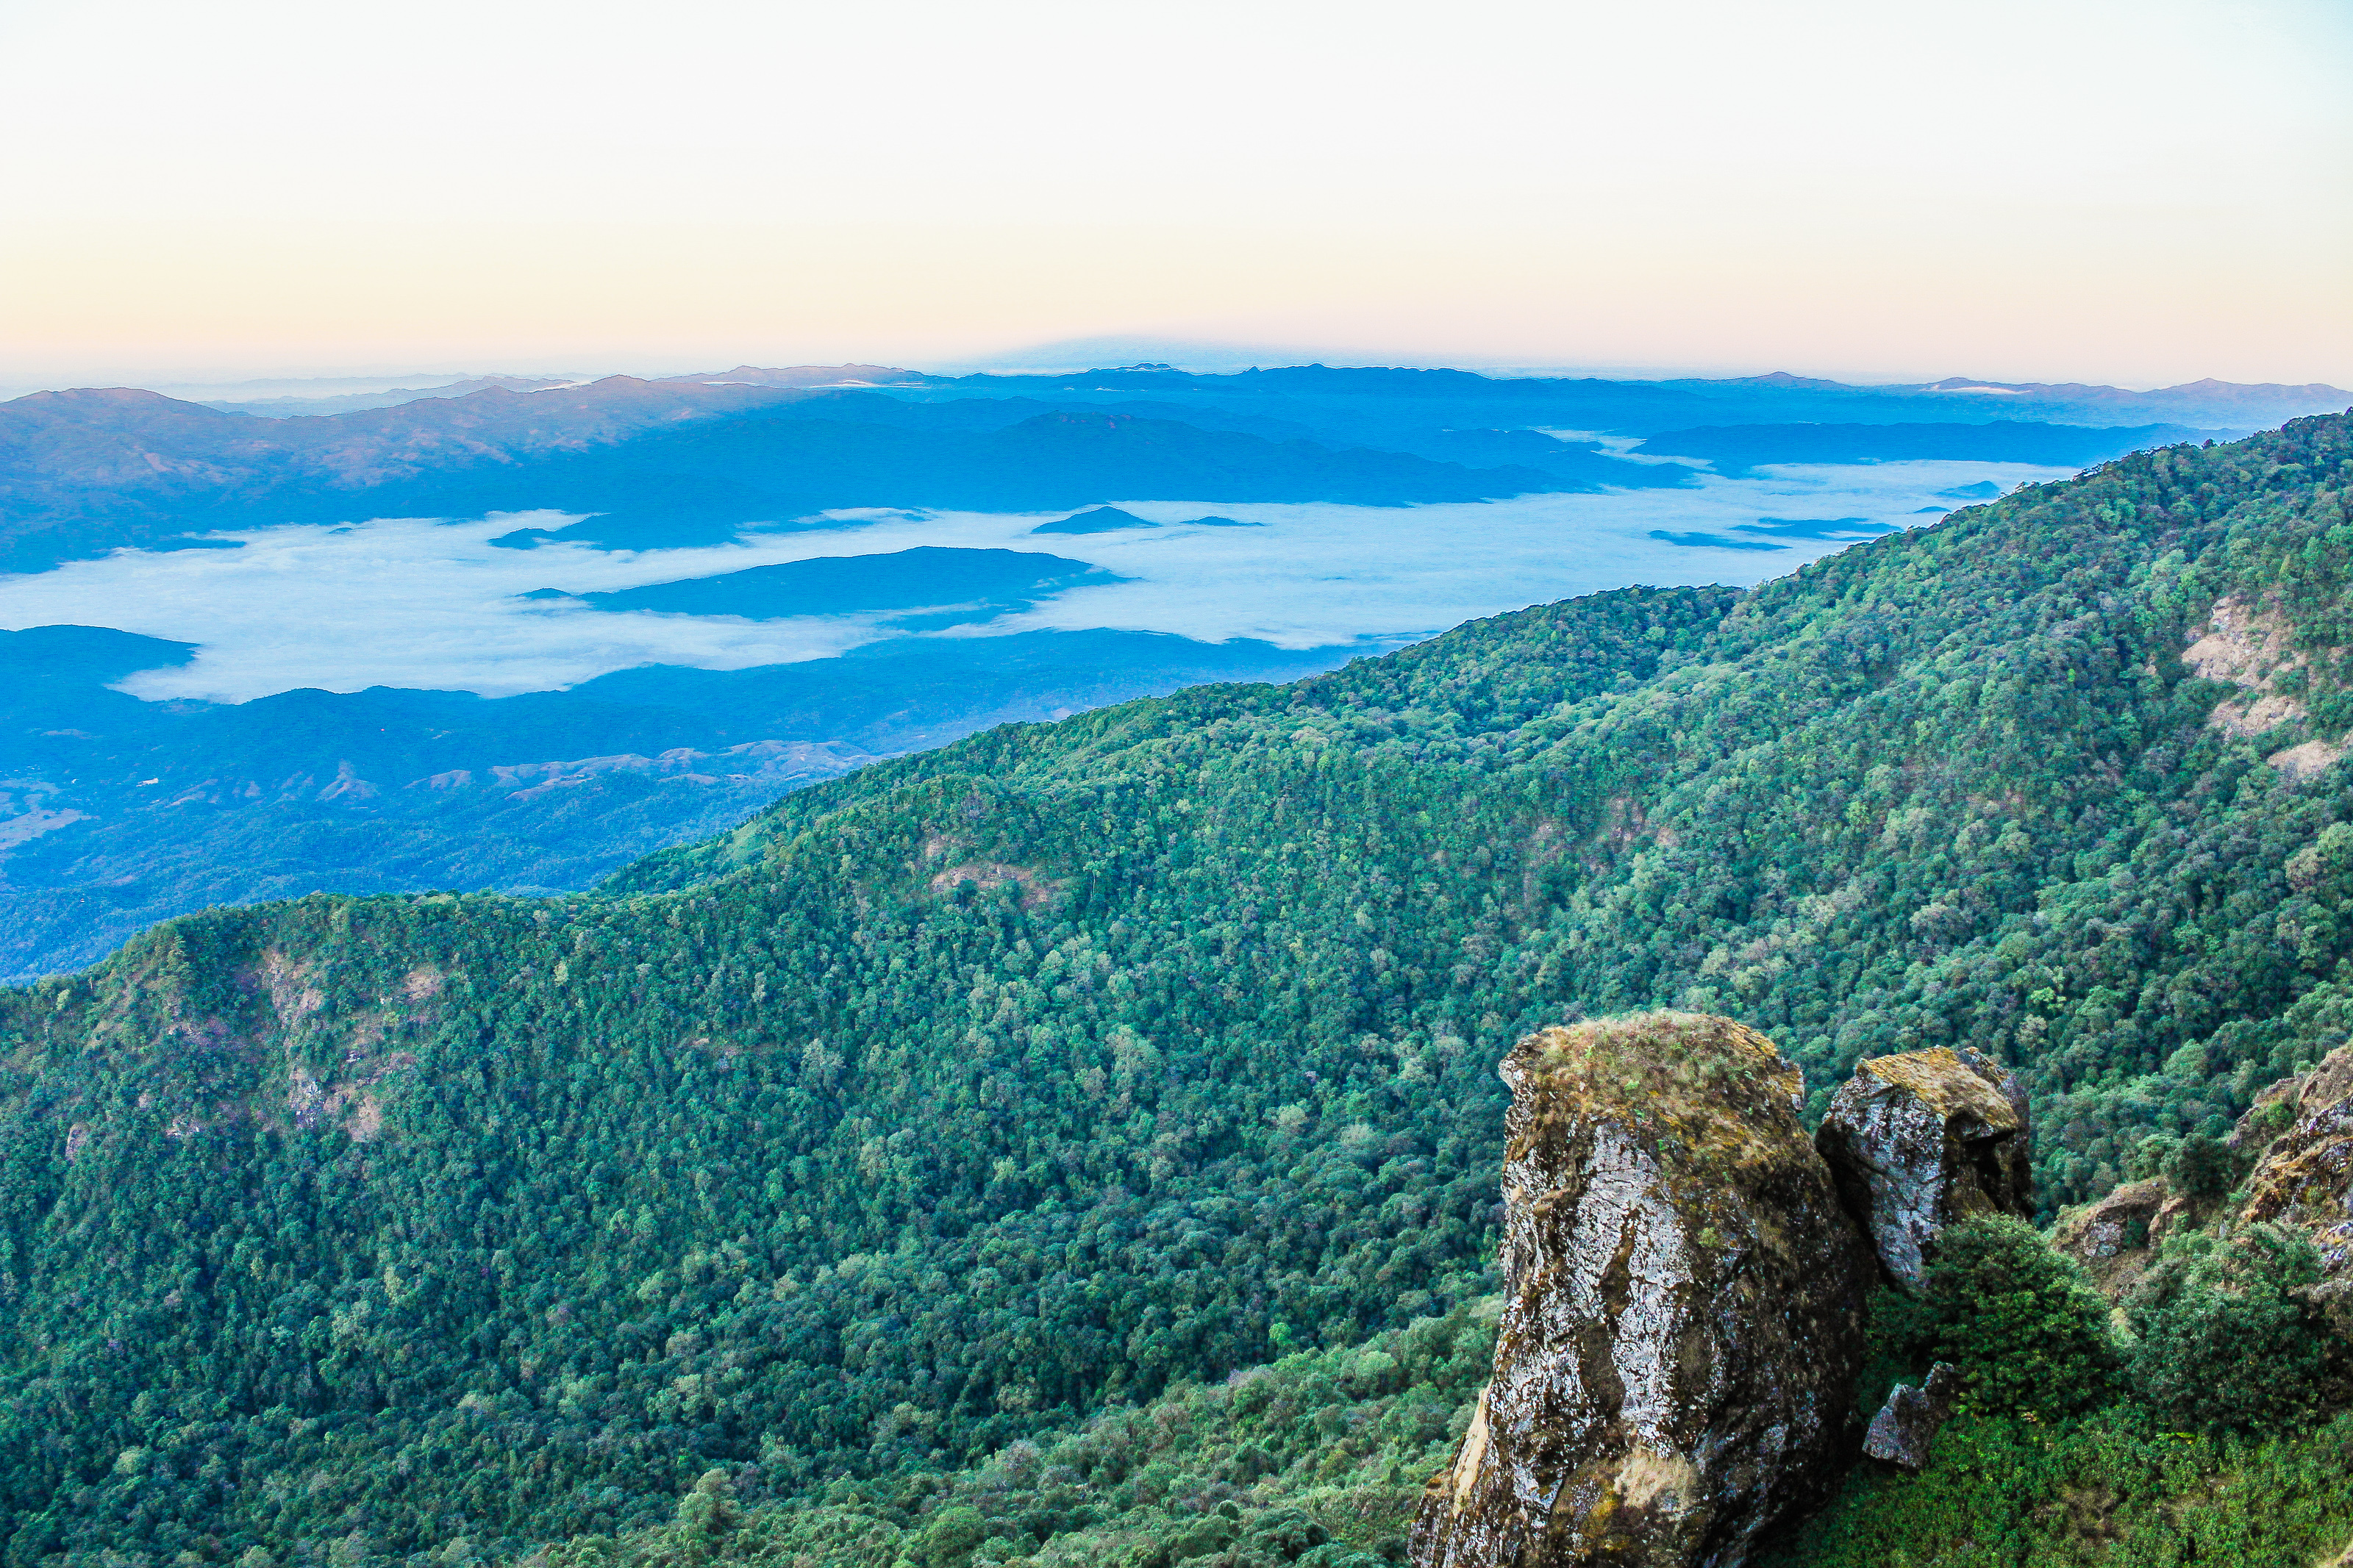
nature, mountain, mountainous landforms, natural landscape, sky, ridge, wilderness, highland, hill, rock, mountain range, hill station, atmospheric phenomenon, nature reserve, tree, national park, forest, cloud, mount scenery, landscape, fell, geology, summit, outcrop, valley, escarpment, grass, terrain, alps, plateau, grassland, massif, klippe, cliff, horizon, sea, vacation, lake, chaparral, tourism